Colony collapse disorder

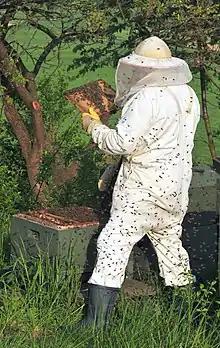
Beekeeper managing bees

, the Mid-Atlantic Apiculture Research and Extension Consortium (MAAREC) offered the following tentative recommendations for beekeepers noticing the symptoms of CCD: